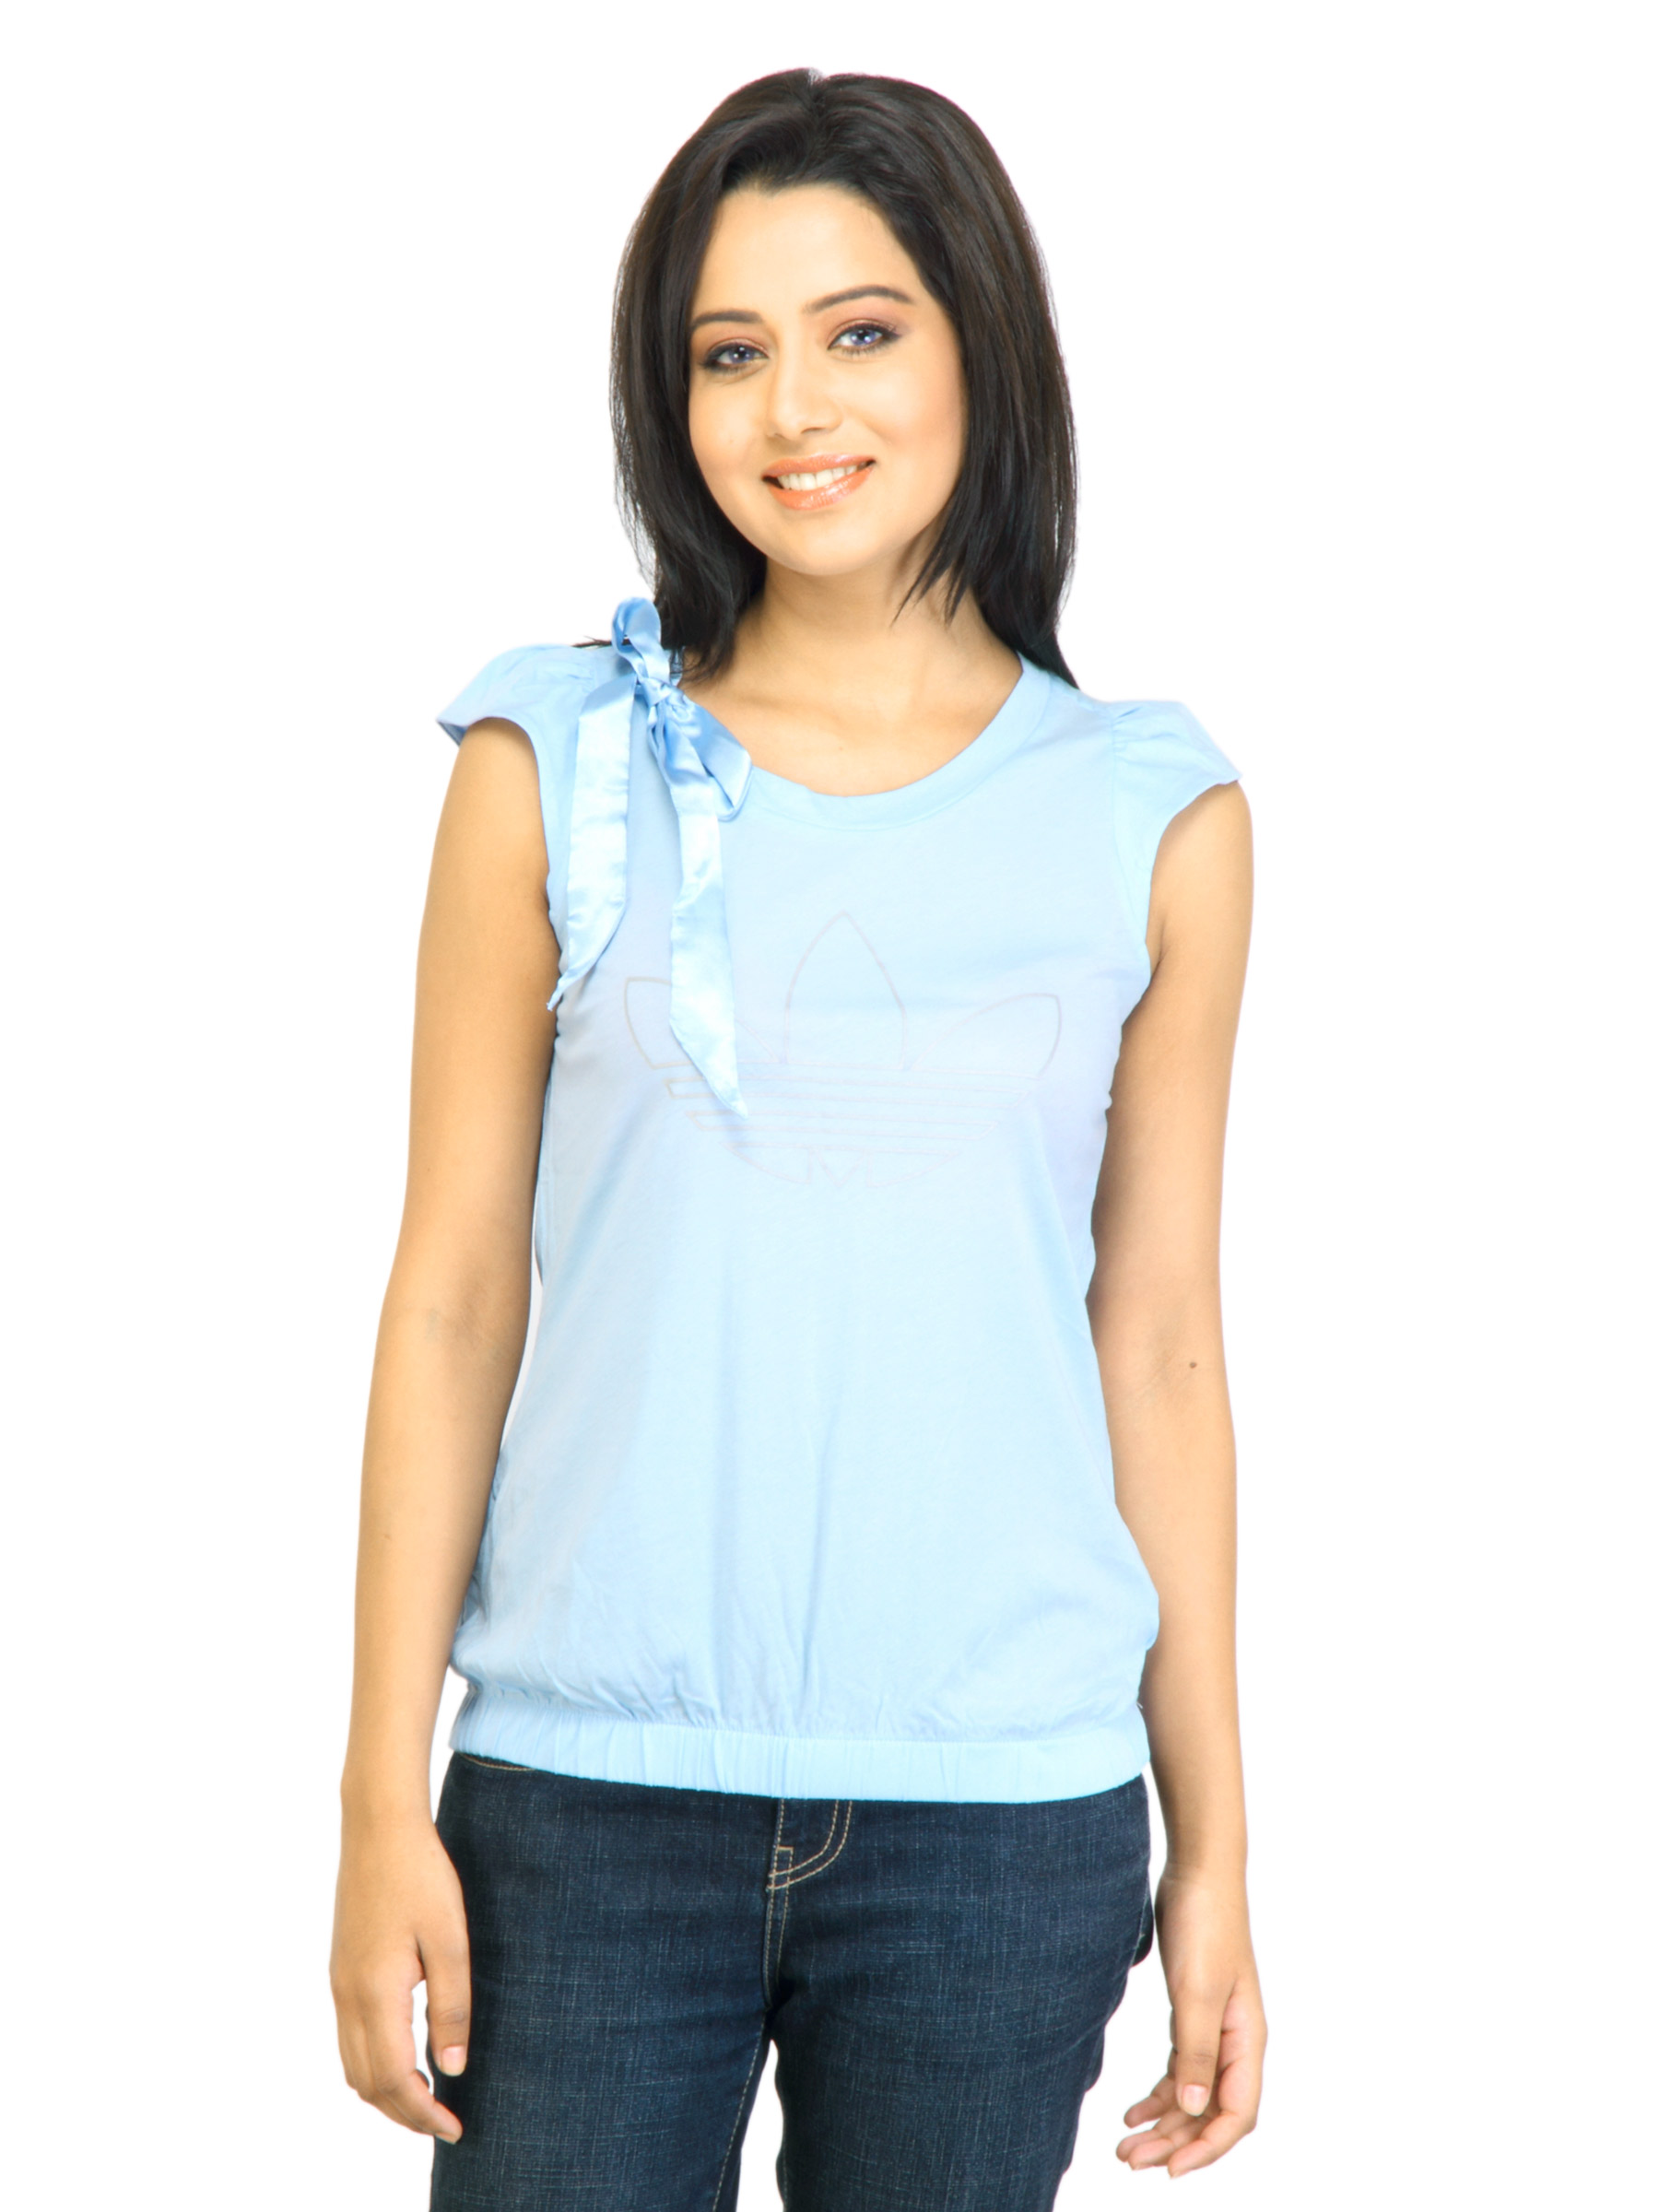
ADIDAS Originals Women F Sleek Trf Blue T-Shirt
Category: Apparel / Topwear / Tshirts
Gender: Women
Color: Blue
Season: Fall 2011
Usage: Casual